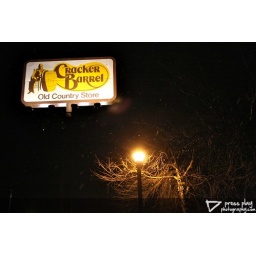
Cracker Barrel sign beside a light post and tree during the snow. Nashville, TN. [1-8-10]